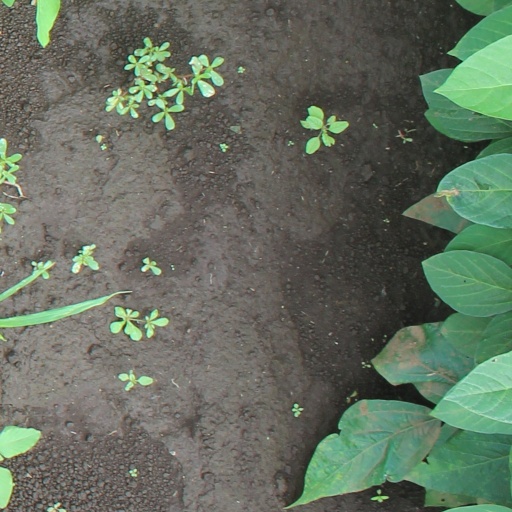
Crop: soybean